Julius Caesar

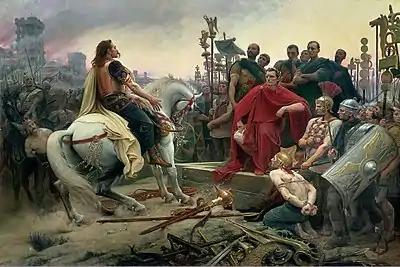
Vercingetorix throws down his arms at the feet of Julius Caesar, painting by Lionel Royer in 1899. Musée Crozatier, Le Puy-en-Velay, France.

Caesar stood for the consulship of 59 BC along with two other candidates. His political position at the time was strong: he had supporters among the families which had supported Marius or Cinna; his connection with the Sullan aristocracy was good; his support of Pompey had won him support in turn. His support for reconciliation in continuing aftershocks of the civil war was popular in all parts of society. With the support of Crassus, who supported Caesar's joint ticket with one Lucius Lucceius, Caesar won. Lucceius, however, did not and the voters returned Marcus Calpurnius Bibulus instead, one of Caesar's long-standing personal and political enemies.